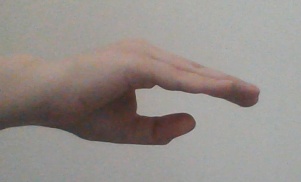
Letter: jeem